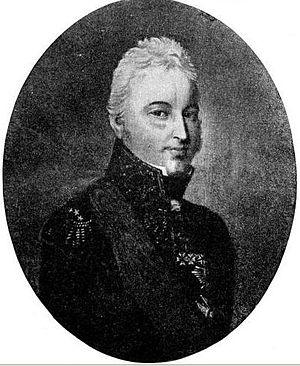
Le régiment d’Artois cavalerie est un régiment de cavalerie du Royaume de France créé en 1665.
Étienne Marie Antoine Champion de Nansouty, né le 30 mai 1768 à Bordeaux dans l'actuel département de la Gironde et mort le 12 février 1815 à Paris, fut un général français de la Révolution et de l’Empire. Après avoir brillamment servi dans la cavalerie au cours des guerres révolutionnaires, il fut élevé au grade de général de division en 1803 et occupa par la suite des commandements importants lors des guerres napoléoniennes.